Sigismund Báthory

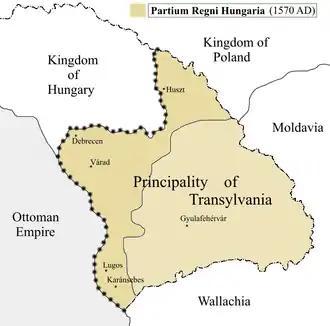
Principality of Transylvania shortly before Sigismund's birth

The Ottoman Sultan, Murad III, confirmed Sigismund's election on 3July 1581, reminding him of his obligation to pay a yearly tribute of 15,000 florins. However, Pál Márkházy, a young nobleman who lived in Istanbul, offered to double the tribute and to pay an additional tax of 100,000 florins if he was made the ruler of Transylvania. The Grand Vizier, Koca Sinan Pasha, supported Márkházy's claim. Taking advantage of the situation, Murad demanded the same payments from Sigismund, but Stephen Báthory and the "Three Nations of Transylvania" resisted. After receiving the customary tribute from Transylvania, the sultan again confirmed Sigismund's rule in November 1581.